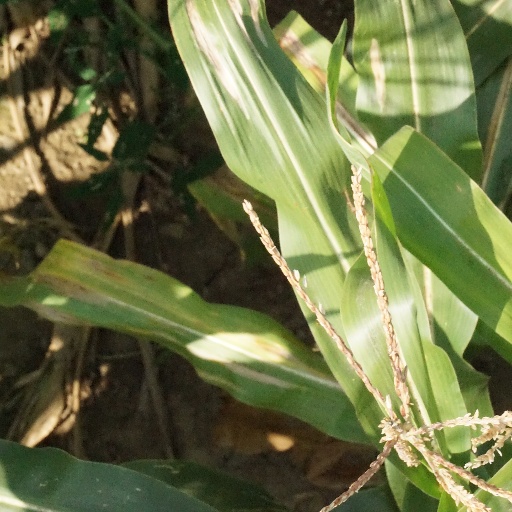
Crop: maize; corn